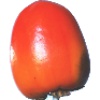
Label: kaki